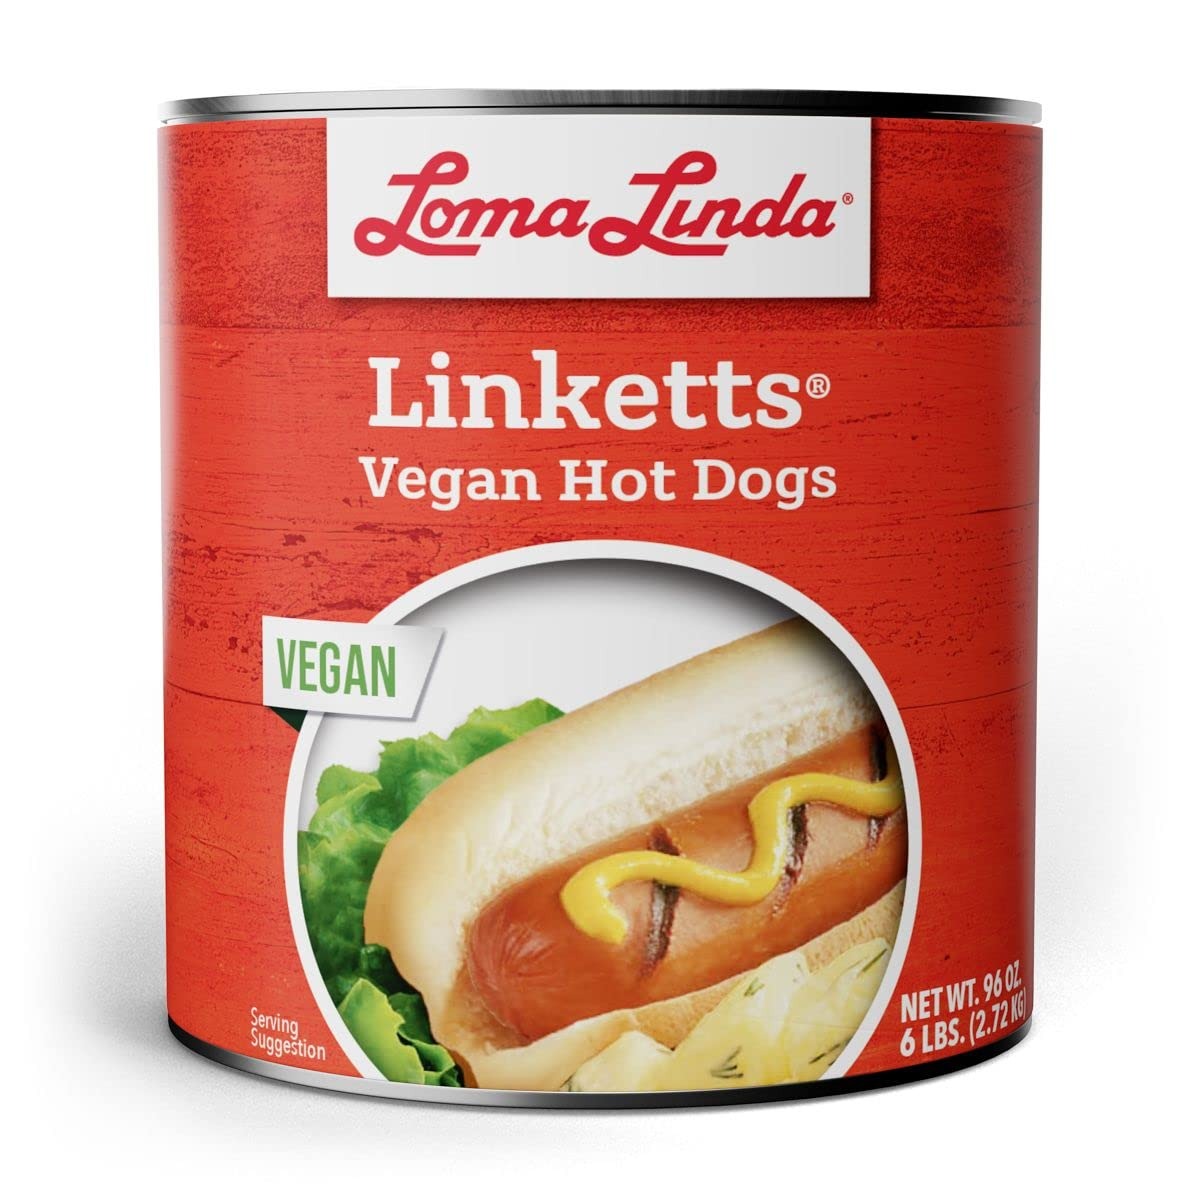
Item Name: Vegan Plant-Based Hot Dogs Bulk - Loma Linda Linketts Meatless Sausages, High Protein Meat Alternative, Vegetarian Frankfurters, Non-GMO, Ready to Eat, Large 96 oz Can
Value: 96.0
Unit: Ounce

Price: 33.475